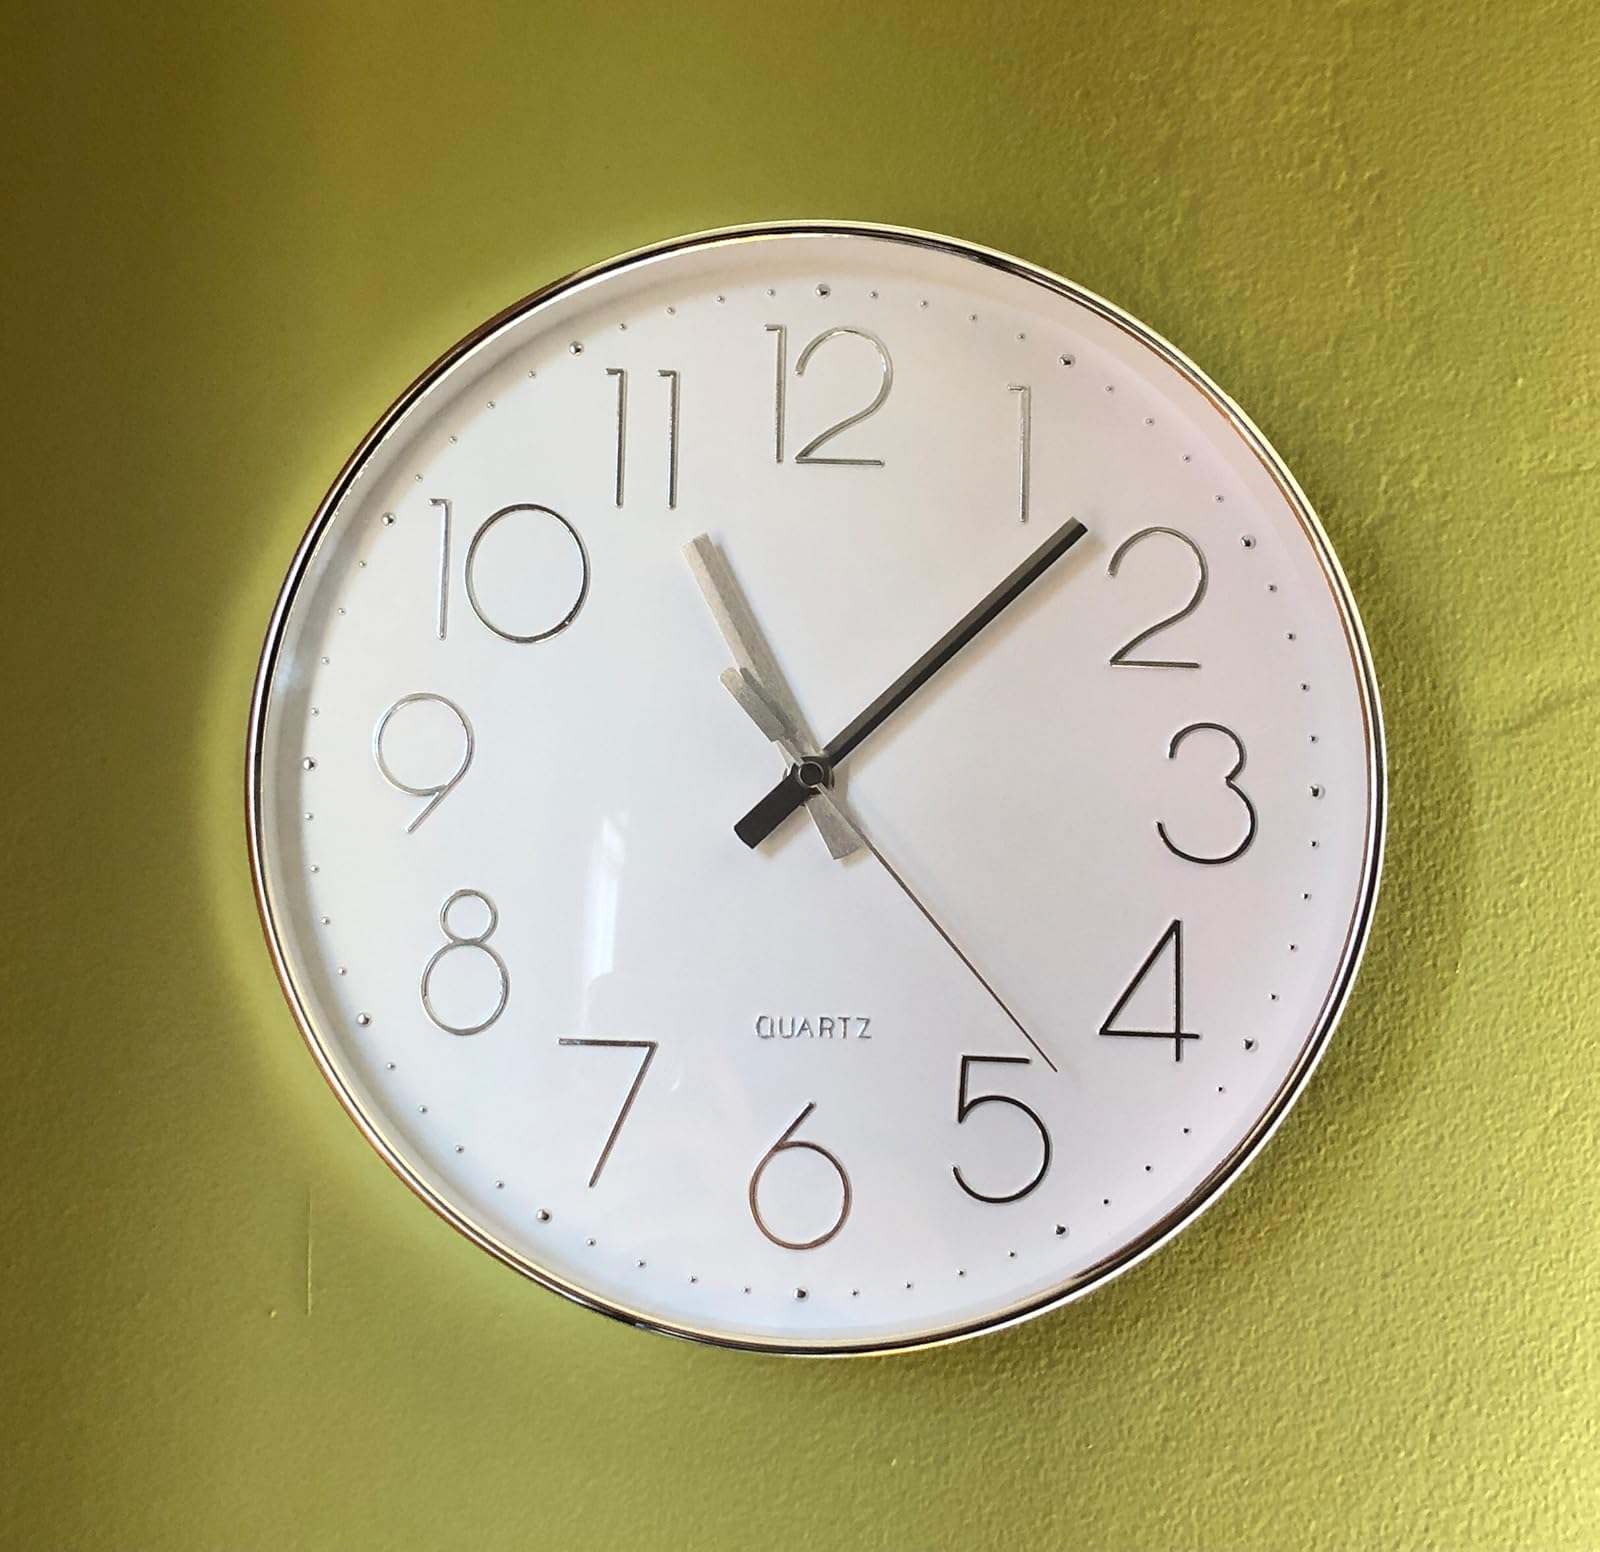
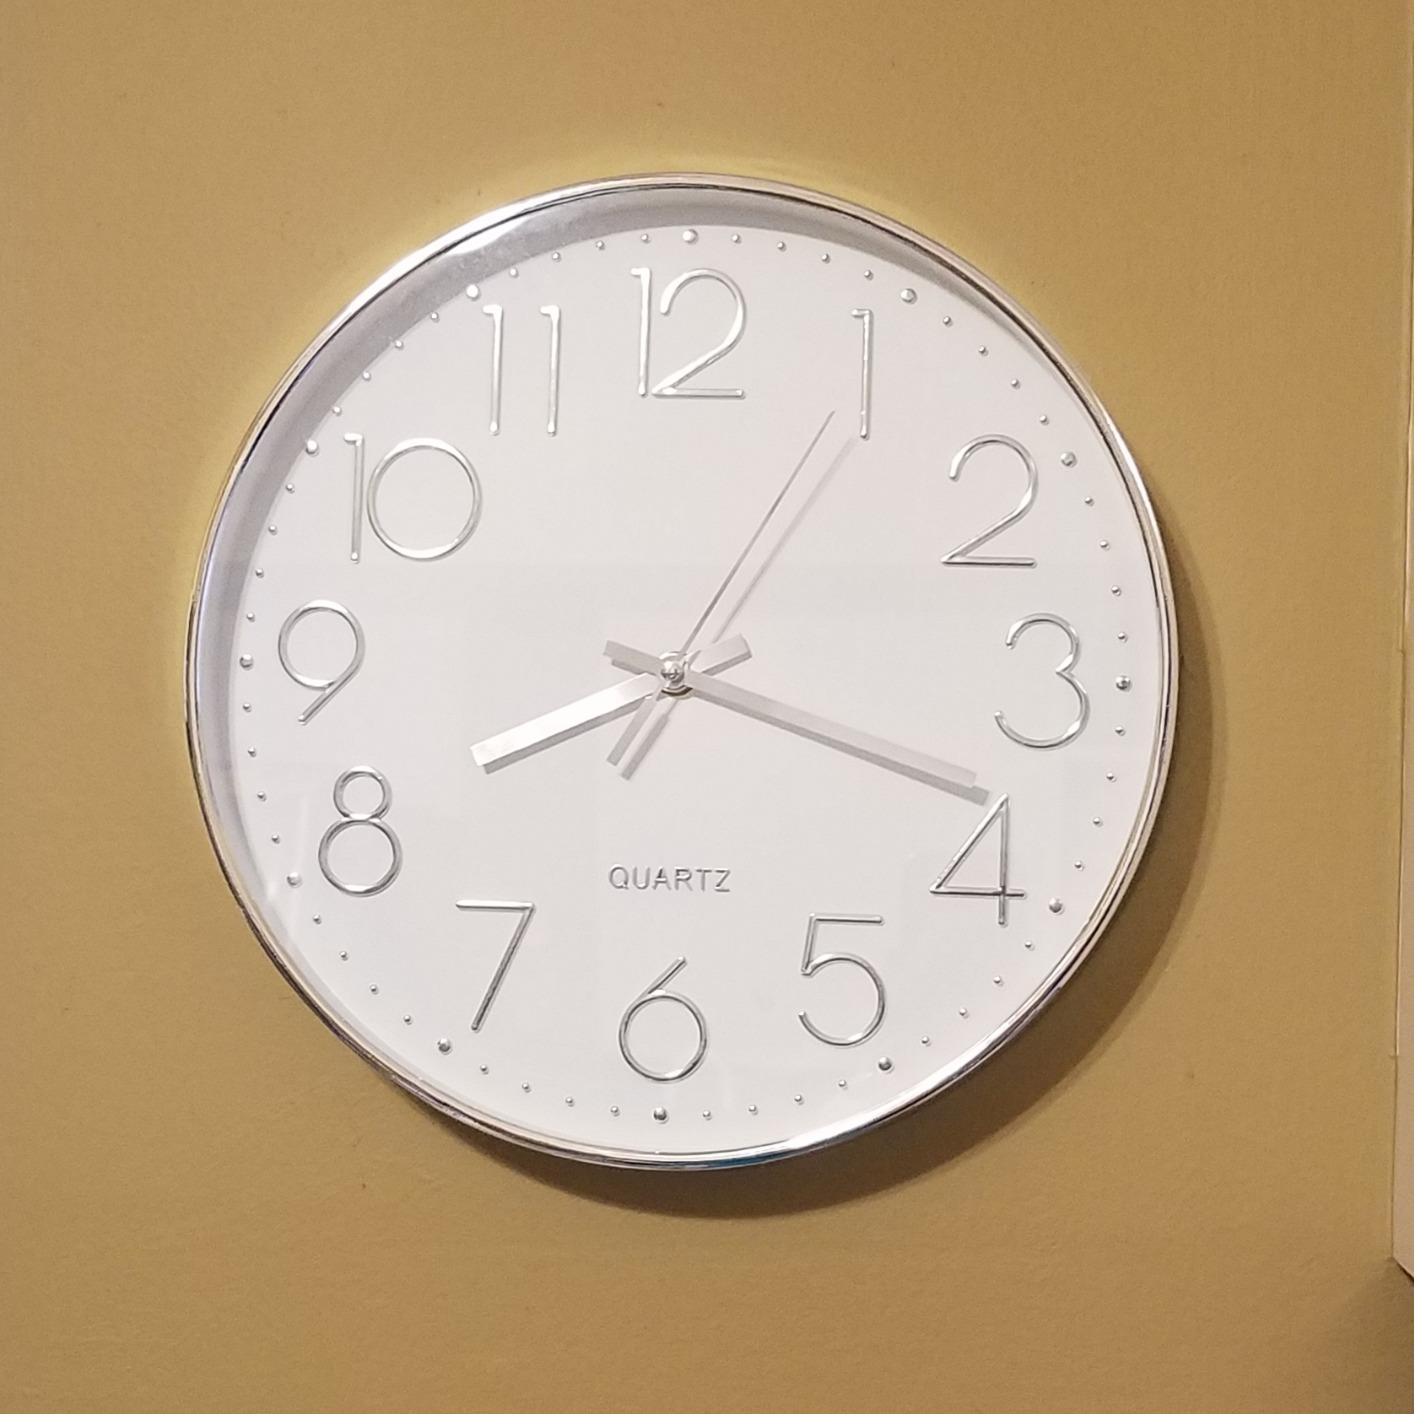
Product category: clock
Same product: yes